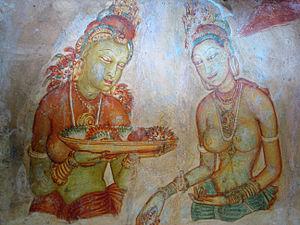
Demoiselles de Sigiriya, Sri Lanka